James Patten

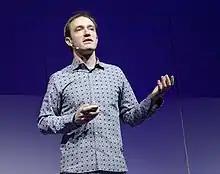

James Patten (born 1977) is an American interaction designer, inventor, and visual artist. Patten is a TED fellow and speaker whose studio-initiated research has led to the creation of new technology platforms, like Thumbles, tiny-computer controlled robots; interactive, kinetic lighting features; and immersive environments that engage the body.